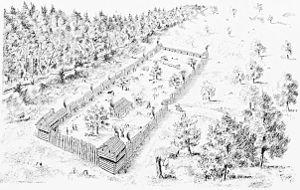
Boonesborough est une communauté non-incorporée des États-Unis située dans le comté de Madison au Kentucky. Elle se trouve dans la partie centrale de l’État, le long de la rivière Kentucky et est le site historique du Fort Boonesborough, qui comprend le musée de la rivière Kentucky. Le site du parc a été reconstruit pour ressembler au fort de l'époque ou Daniel Boone y résidaient.
Le siège de Boonesborough a eu lieu en septembre 1778 au cours de guerre d'indépendance américaine. L'attaque sur le village de Boonesborough dans le Kentucky a été dirigée par Blackfish, chef des Shawnees et allié aux Britanniques. Quelques mois avant la bataille, Blackfish avait capturé et adopté Daniel Boone, fondateur de Boonesborough. Boone s'est échappé à temps pour défendre la colonie contre les Shawnees. Le siège de Blackfish a échoué et a été levé au bout de dix jours. Boone a ensuite été traduit en cour martiale par ses collègues officiers qui le soupçonnaient d'avoir des sympathies britanniques. Boone a été acquitté, mais il s'est ensuite rapidement éloigné de Boonesborough.